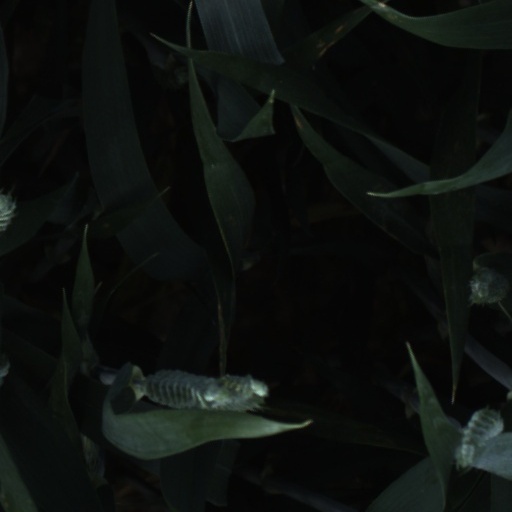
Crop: wheat